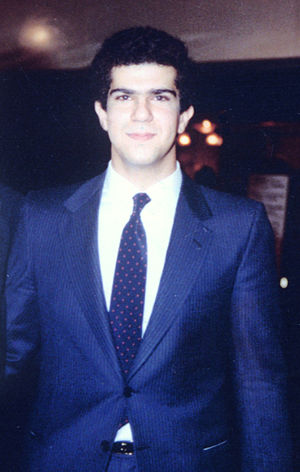
Stelios Haji-Ioannou
Stelios Haji-Ioannou er en britisk iværksætter, bedst kendt for stiftelsen af lavprisflyselskabet easyJet.